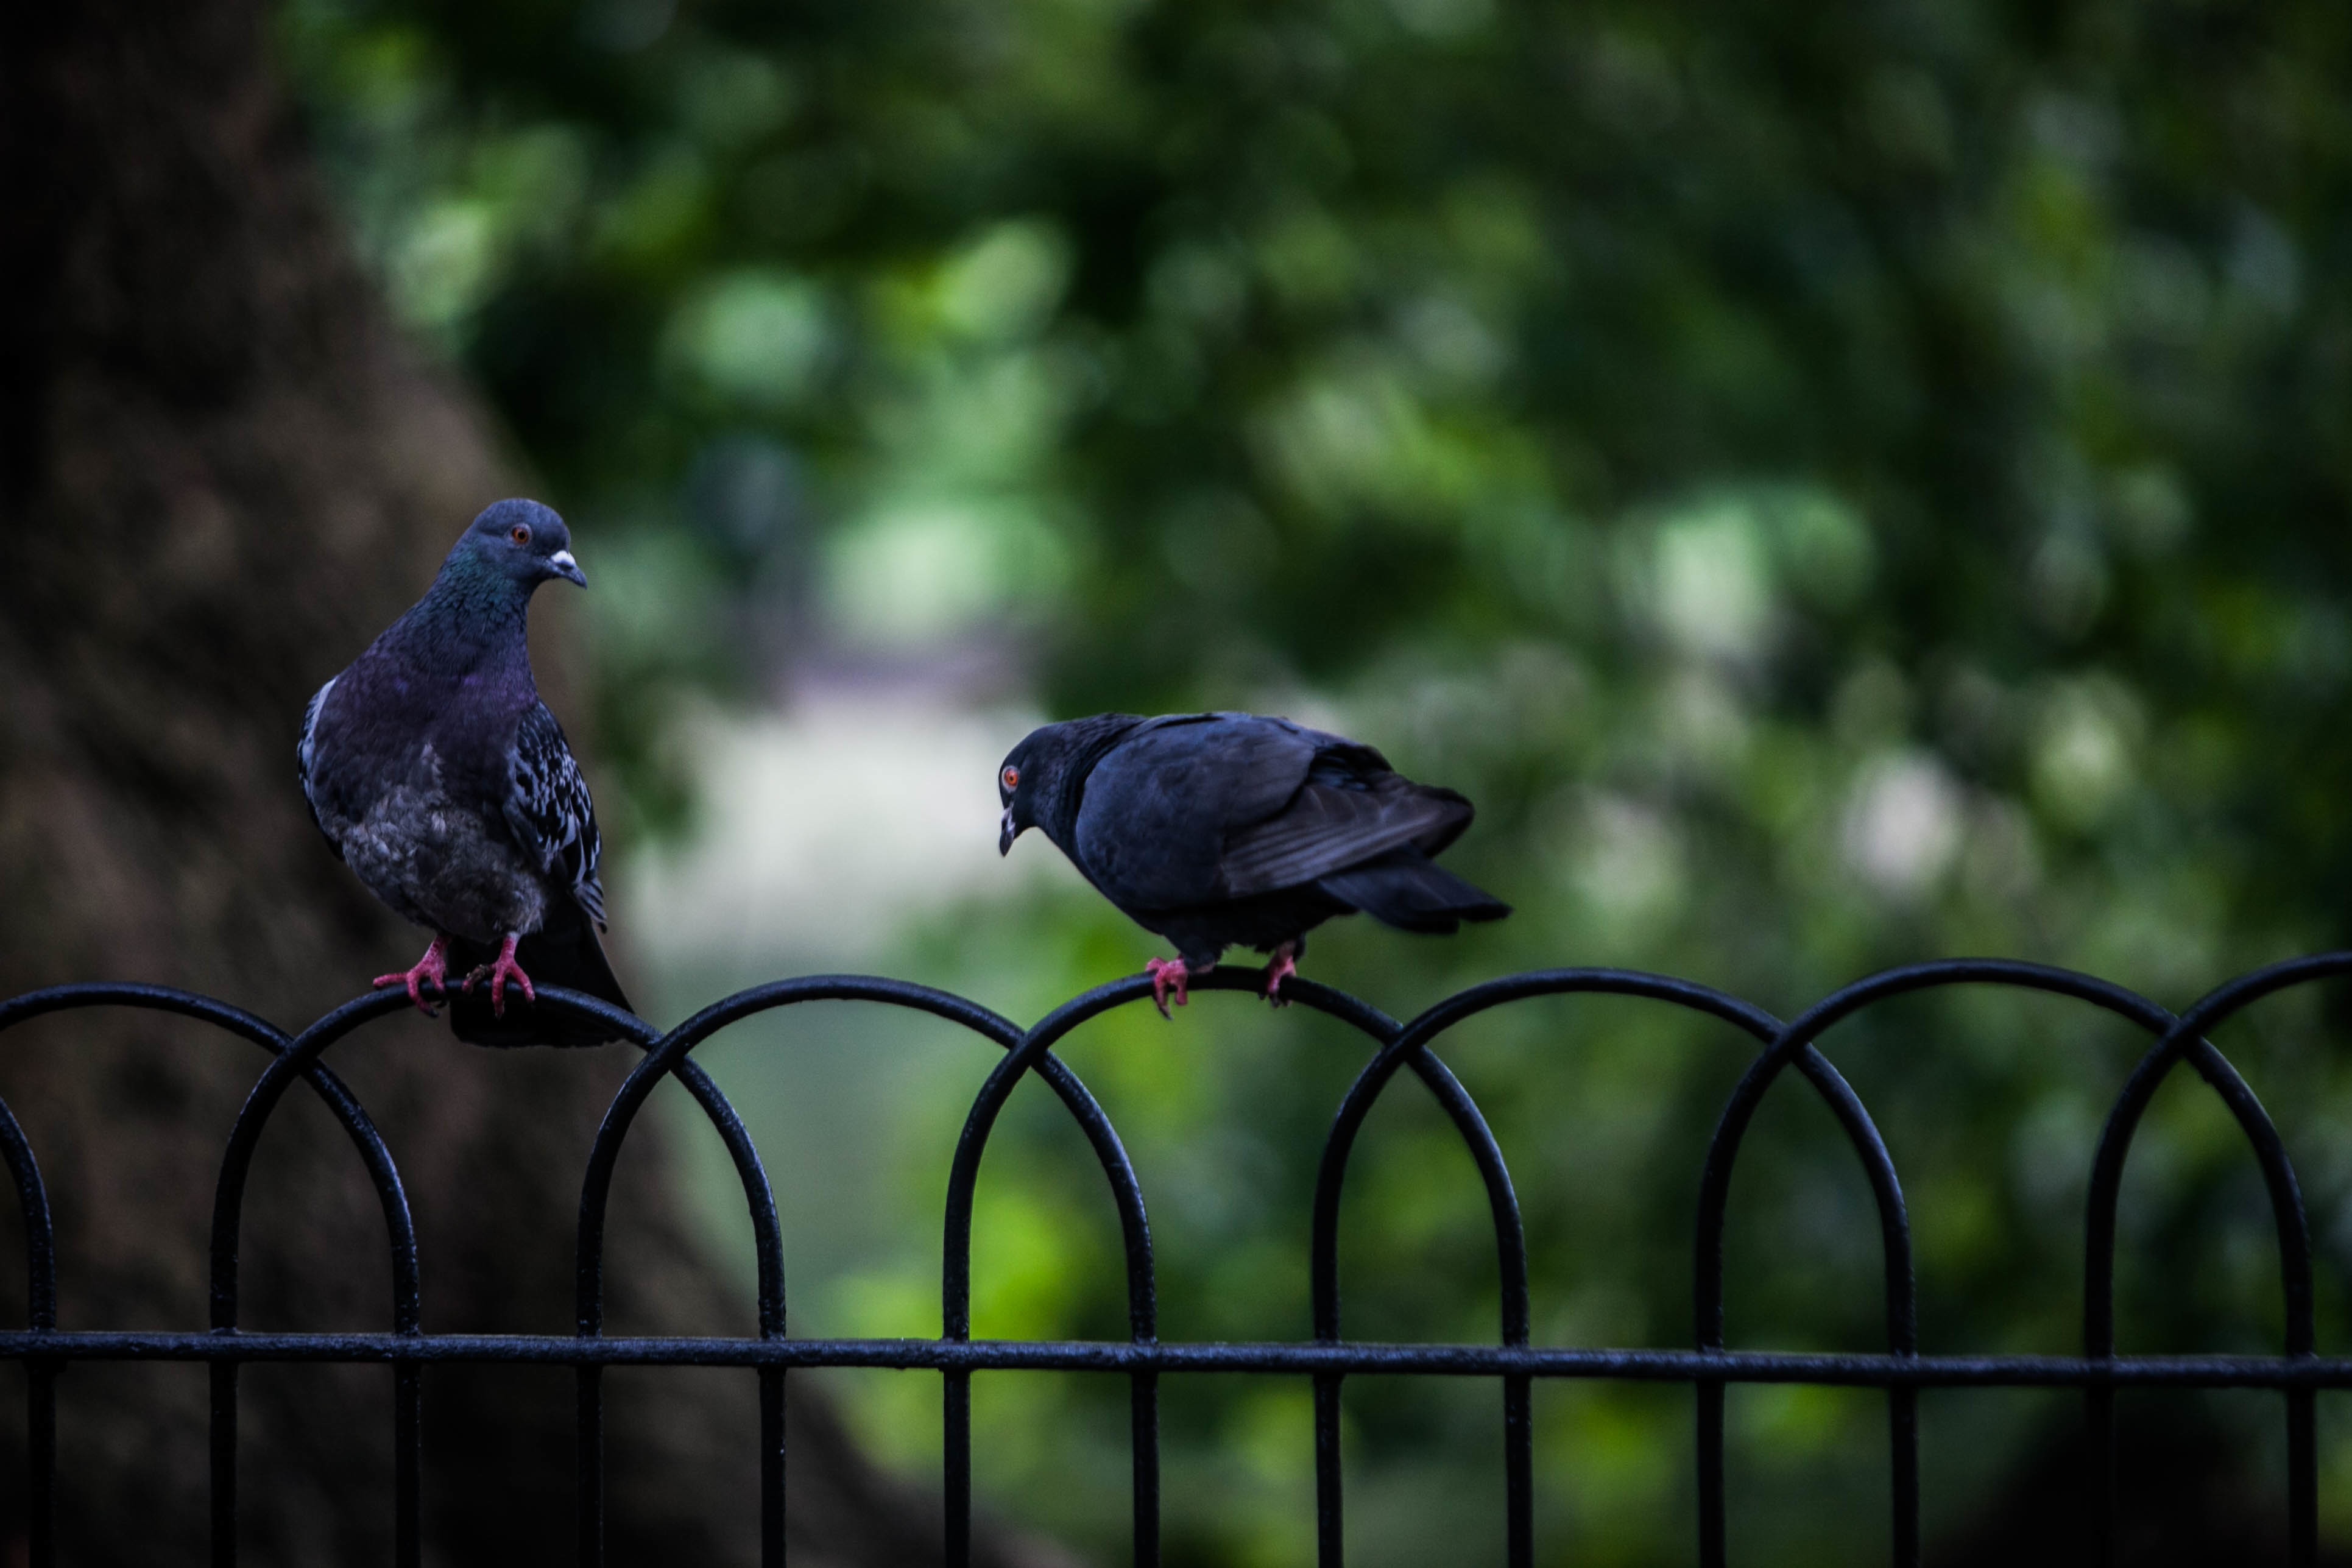
nature, branch, bird, flower, wildlife, green, beak, fauna, vertebrate, perching bird